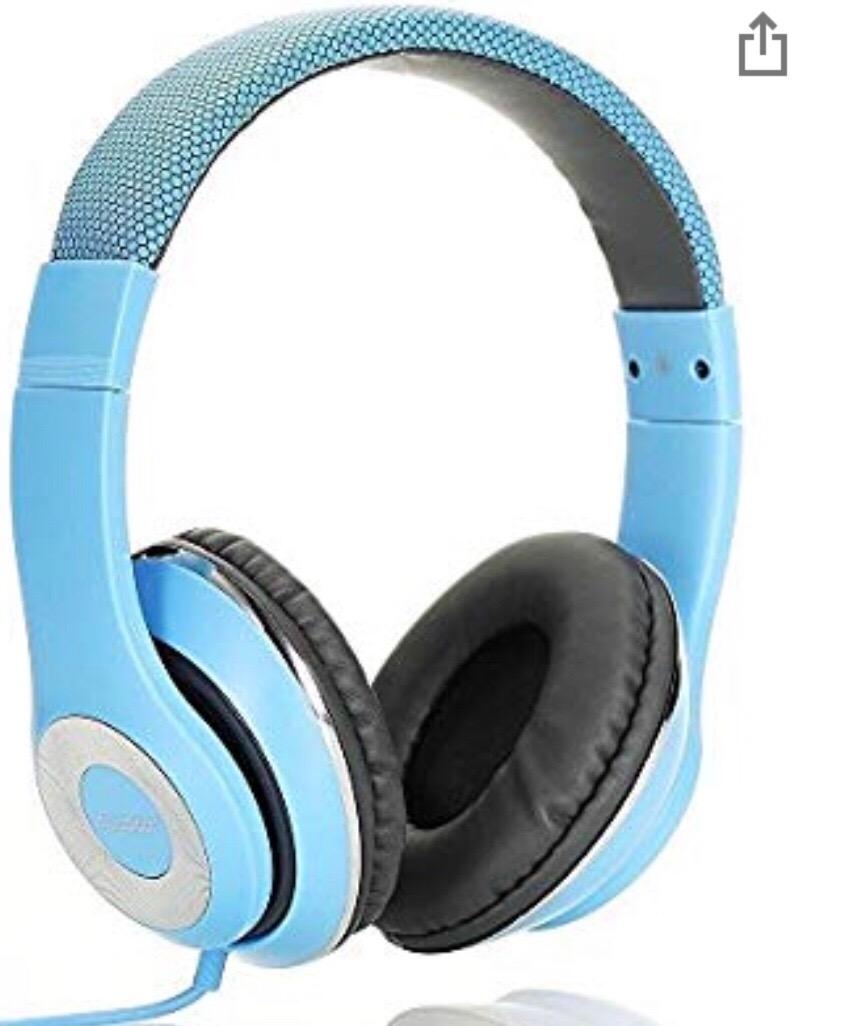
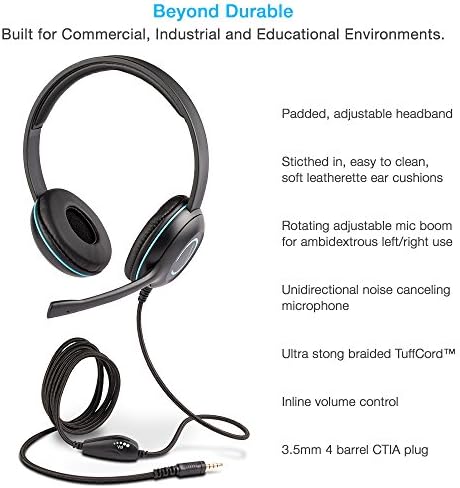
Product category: headphones
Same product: no